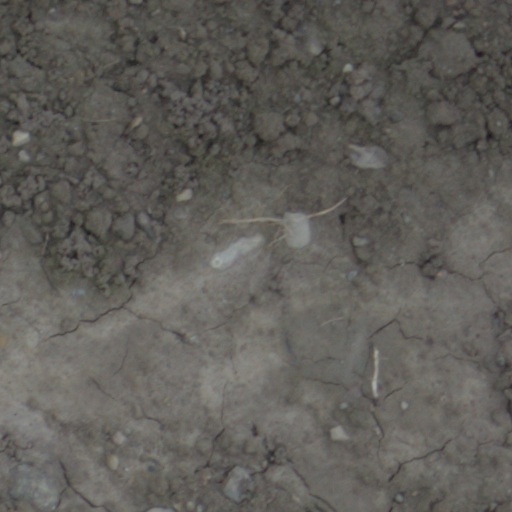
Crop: wheat